Stranger Malone

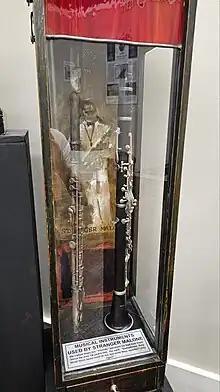
Musical instruments used by Malone, on display at the Rome Area History Museum in Rome, Georgia

Malone was born on a farm near Paducah, Kentucky and christened as Kanoy. Later, when he obtained a birth certificate, he preferred to change his first name to Kasper. He started playing the cornet the age of three. At the age of fifteen he left home, and joined a band of traveling musicians playing in silent movie theaters in Georgia. He learned the trade of playing clarinet and in 1926 joined Gid Tanner and His Skillet-Lickers. In the same year Clayton McMichen and Malone left Tanner and set up "The Melody Men". On November 4, 1926, they made their recording debut, "Let Me Call You Sweetheart". The band continued recording twice a year, first on a mobile rig sent from New York City, and since 1928 at Columbia's permanent studio in Atlanta, Georgia. According to Malone himself, the nickname "Stranger" was inspired by a yell from the crowd: "Who in the world is that little stranger playing the hell out of that saxophone?".